Kielce railway station

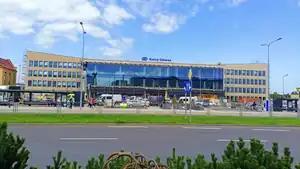

Kielce Główne, in English known as Kielce Main Station, is a railway station in Kielce, Świętokrzyskie Voivodeship (Holy Cross Province), Poland. According to the classification of passenger stations in Poland, it belongs to Voivodeship station. In 2018, the station served approximately 5,400 passengers a day.